United States Army's Family and MWR Programs

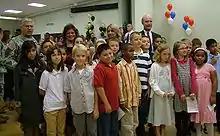
Chief of Staff of the Army Gen. George W. Casey Jr. and Secretary of the Army Pete Geren pose with Army family members after signing the Army Family Covenant at Fort Knox, Ky, 18 Oct. 2007. U.S. Army photo.

Unveiled on 8 October 2007, the Army Family Covenant institutionalized the U.S. Army's publicly announced pledge to support its soldiers and their families—Active, Guard and Reserve—with resourced programs to deliver a quality of life "commensurate with their service and sacrifice to the nation". According to U.S. Army officials, the Army Family Covenant commits the U.S. Army to enhance soldier and family readiness by: